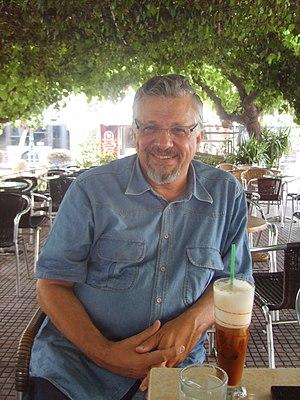
Byron Fidetzis, né à Thessalonique, est chef d'orchestre permanent de l'Orchestre national d'Athènes.